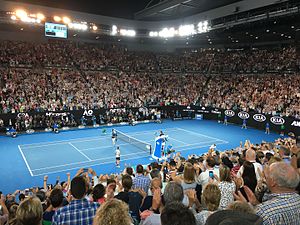
Australian Open 2017
Herresinglefinalen var et opgør mellem Roger Federer og Rafael Nadal.
Rod Laver Arena ved herresinglefinalen mellem Roger Federer og Rafael Nadal.
Australian Open 2017 var en tennisturnering, der blev spillet udendørs på hardcourt-baner. Det var den 105. udgave af Australian Open og den første Grand Slam-turnering i 2017. Den blev spillet i Melbourne Park i Melbourne, Victoria, Australien i perioden 16. - 29. januar 2017.